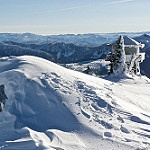
Scene: Outdoor